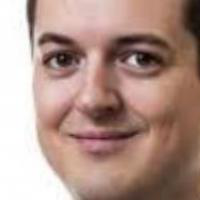
Age group: age 31-40